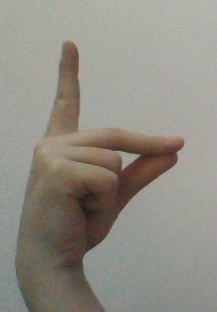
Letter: ta